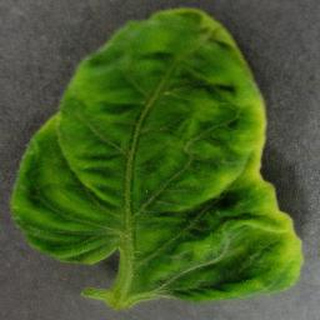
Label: tomato_yellow_leaf_curl_virus